Peter Wohlleben

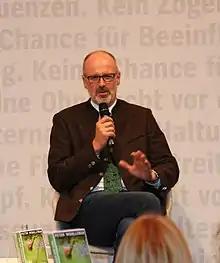
Wohlleben in 2012

Peter Wohlleben (born 1964) is a German forester and author who writes on ecological themes in popular language and has controversially argued for plant sentience. He is the author of the "New York Times" Best Seller "The Hidden Life of Trees: What They Feel, How They Communicate," which was translated from German into English in 2016.